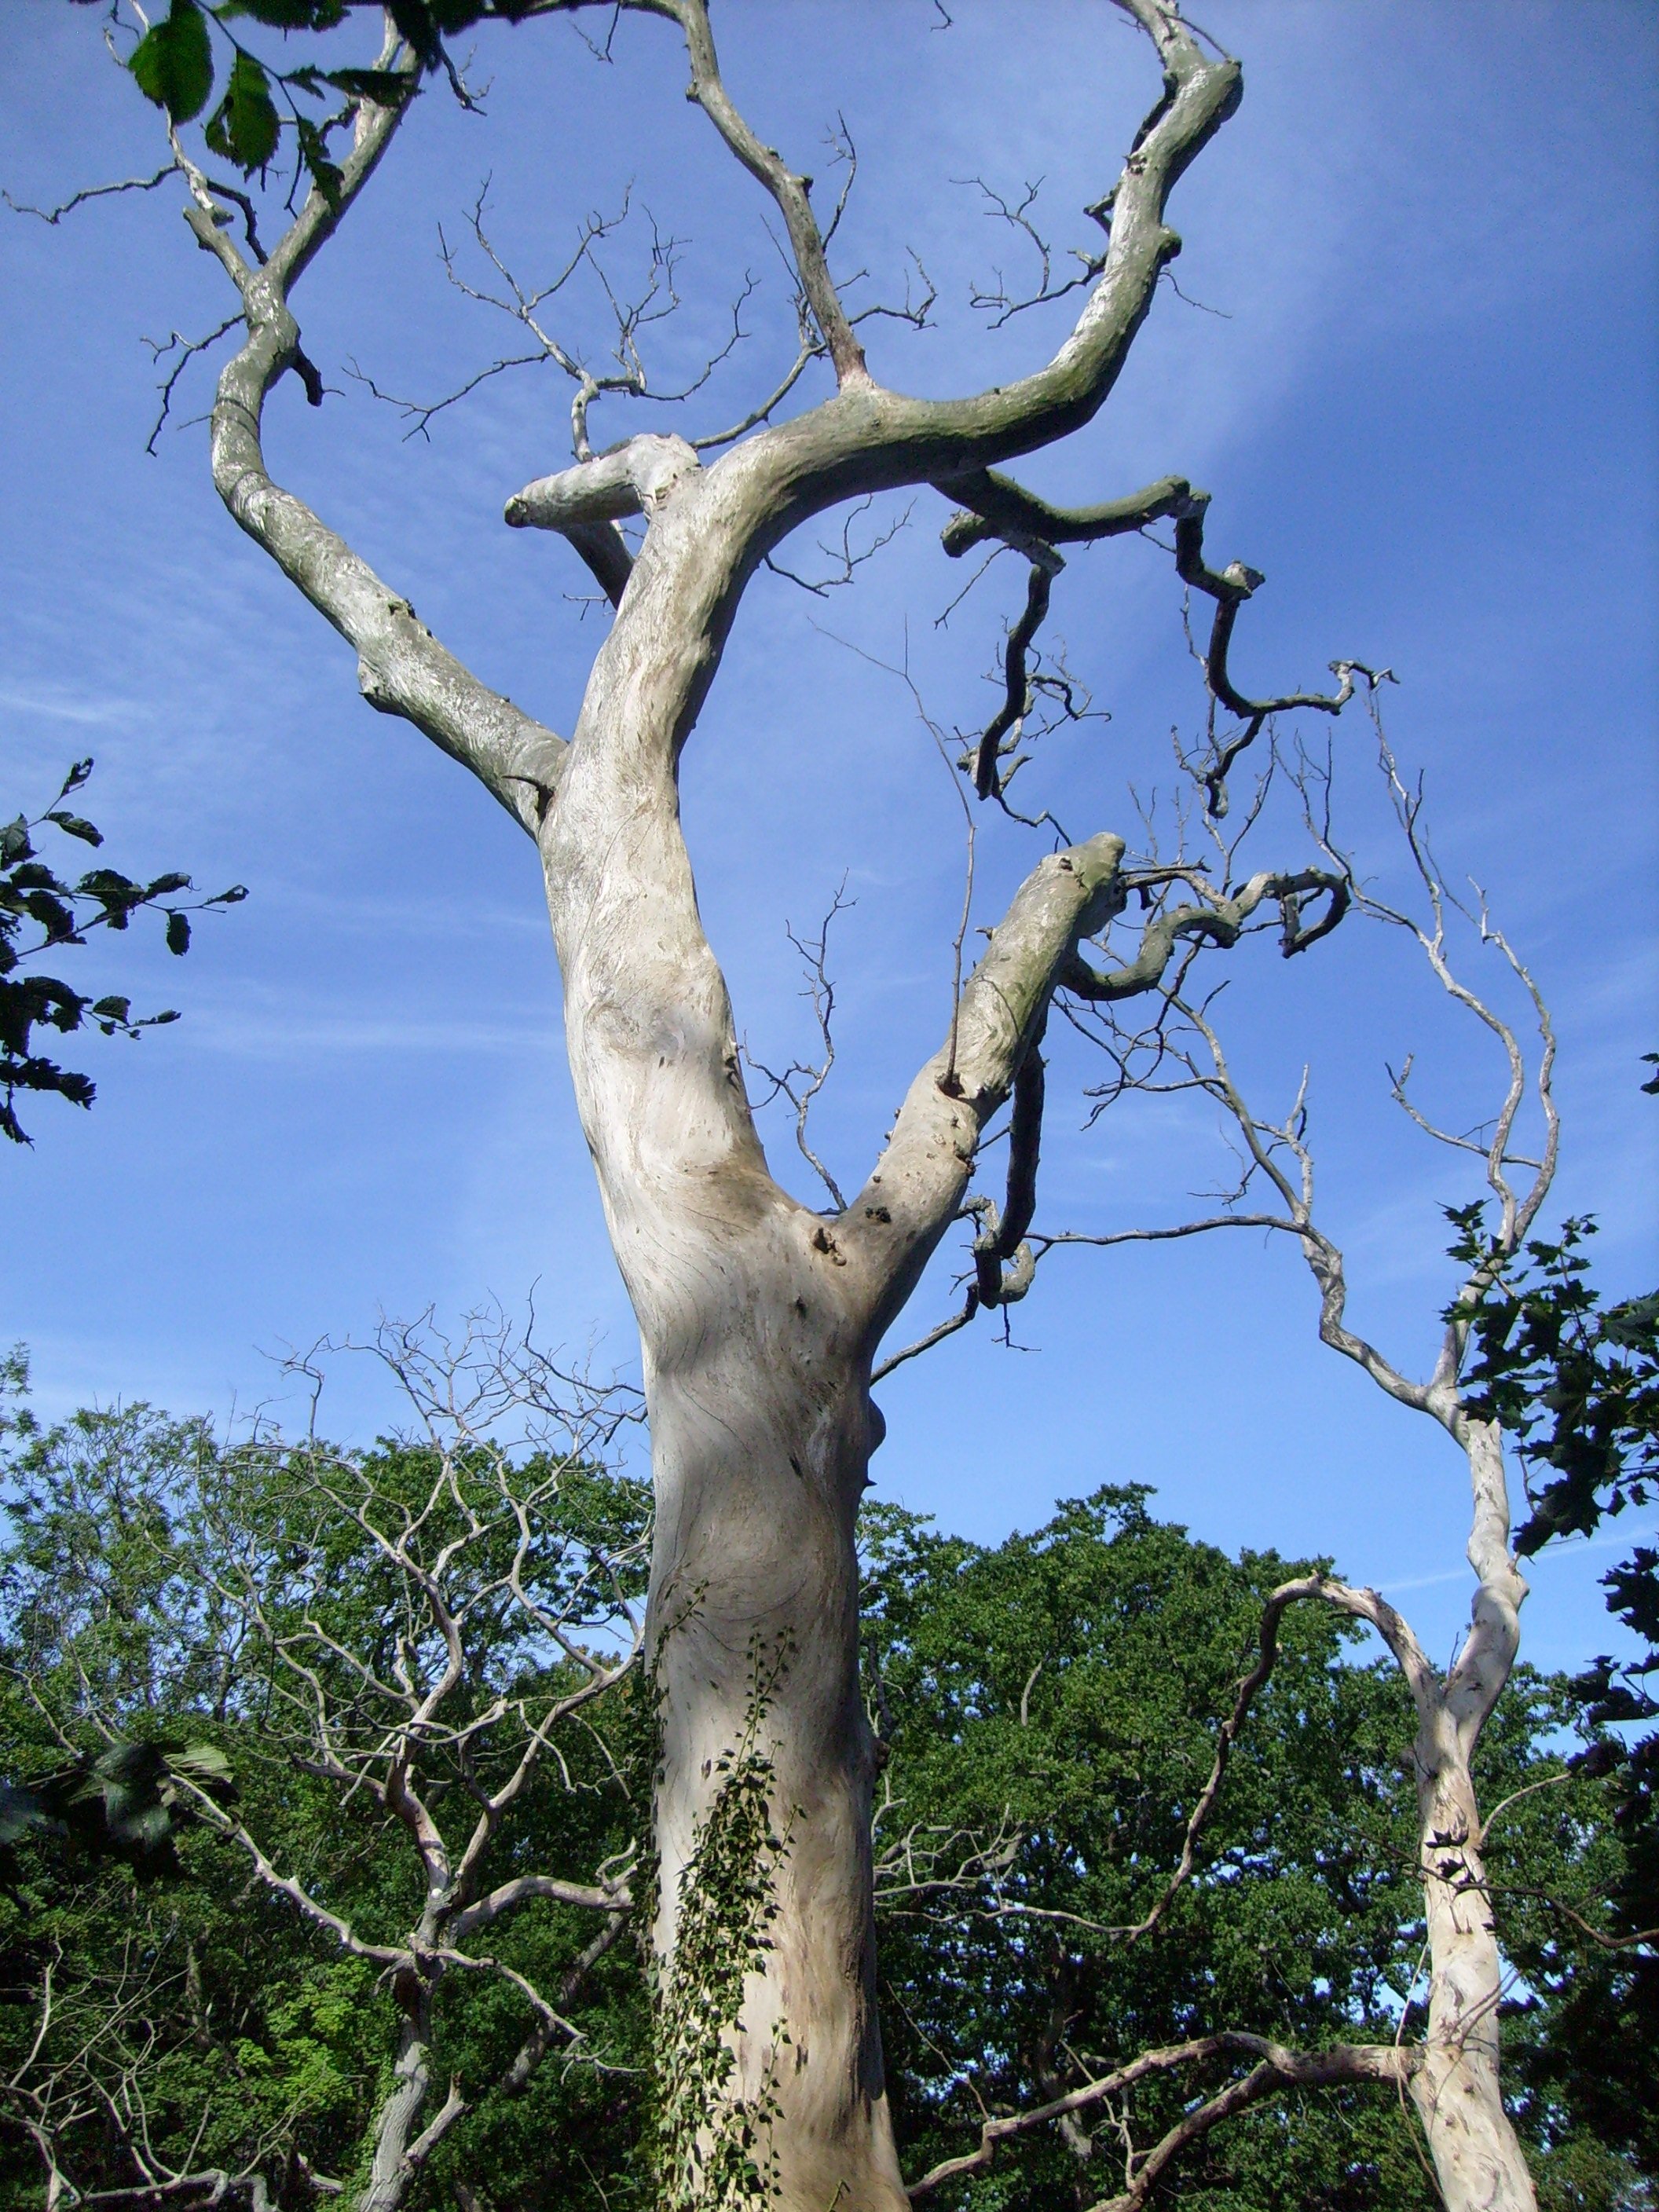
tree, nature, branch, plant, flora, botany, woody plant, trunk, flower, land plant, birch, woodland, plant stem, flowering plant, plane tree family